A Moment of Weakness

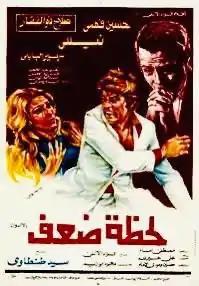
Theatrical release poster

A Moment of Weakness (translit. "Lahzet Da'af") is a 1981 Egyptian drama film written by Mahmoud Abu Zeid and directed by Sayed Tantawy. It stars Salah Zulfikar, Nelly and Hussein Fahmy.